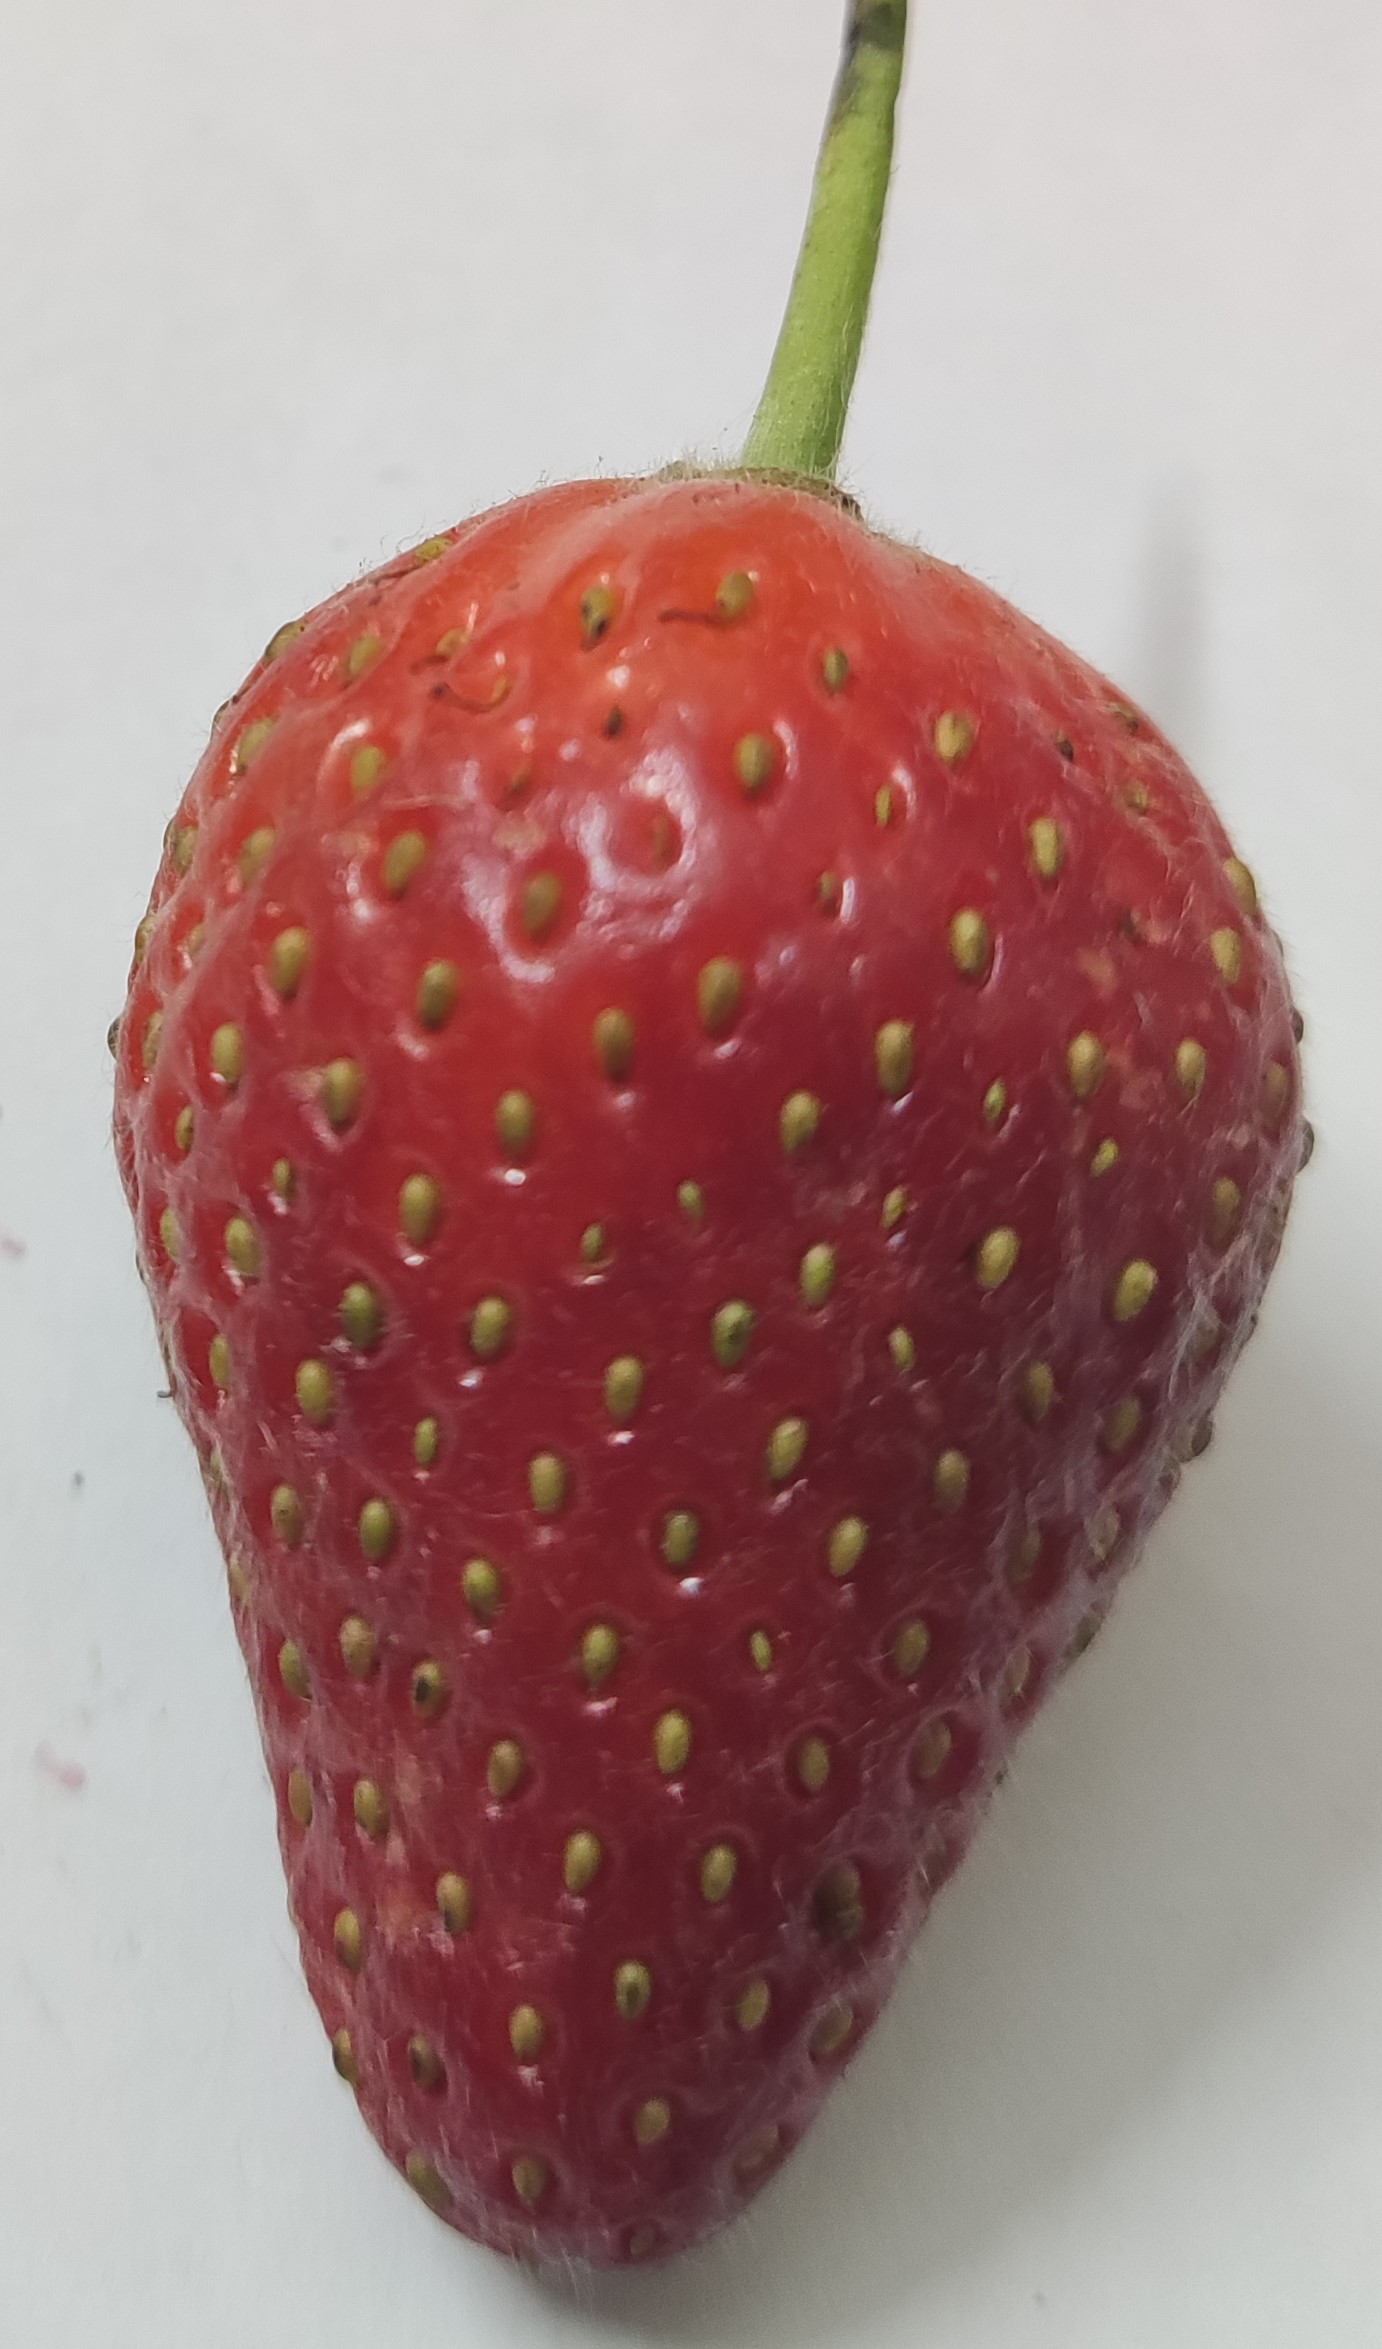
Fruit: strawberry
Condition: fresh